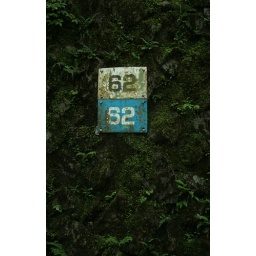
A signost on a rock face by the trail in Mitake, Japan. I think they are distance markers.